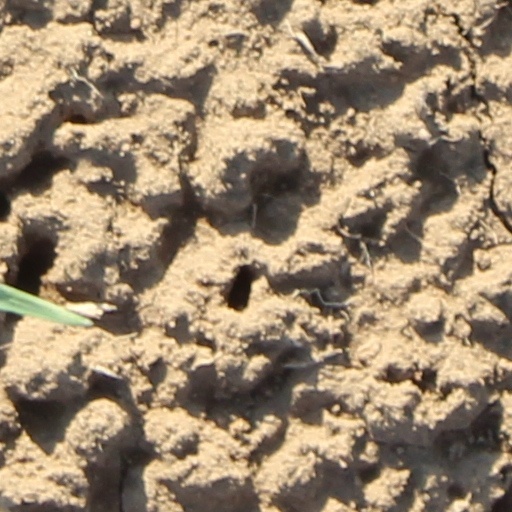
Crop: wheat